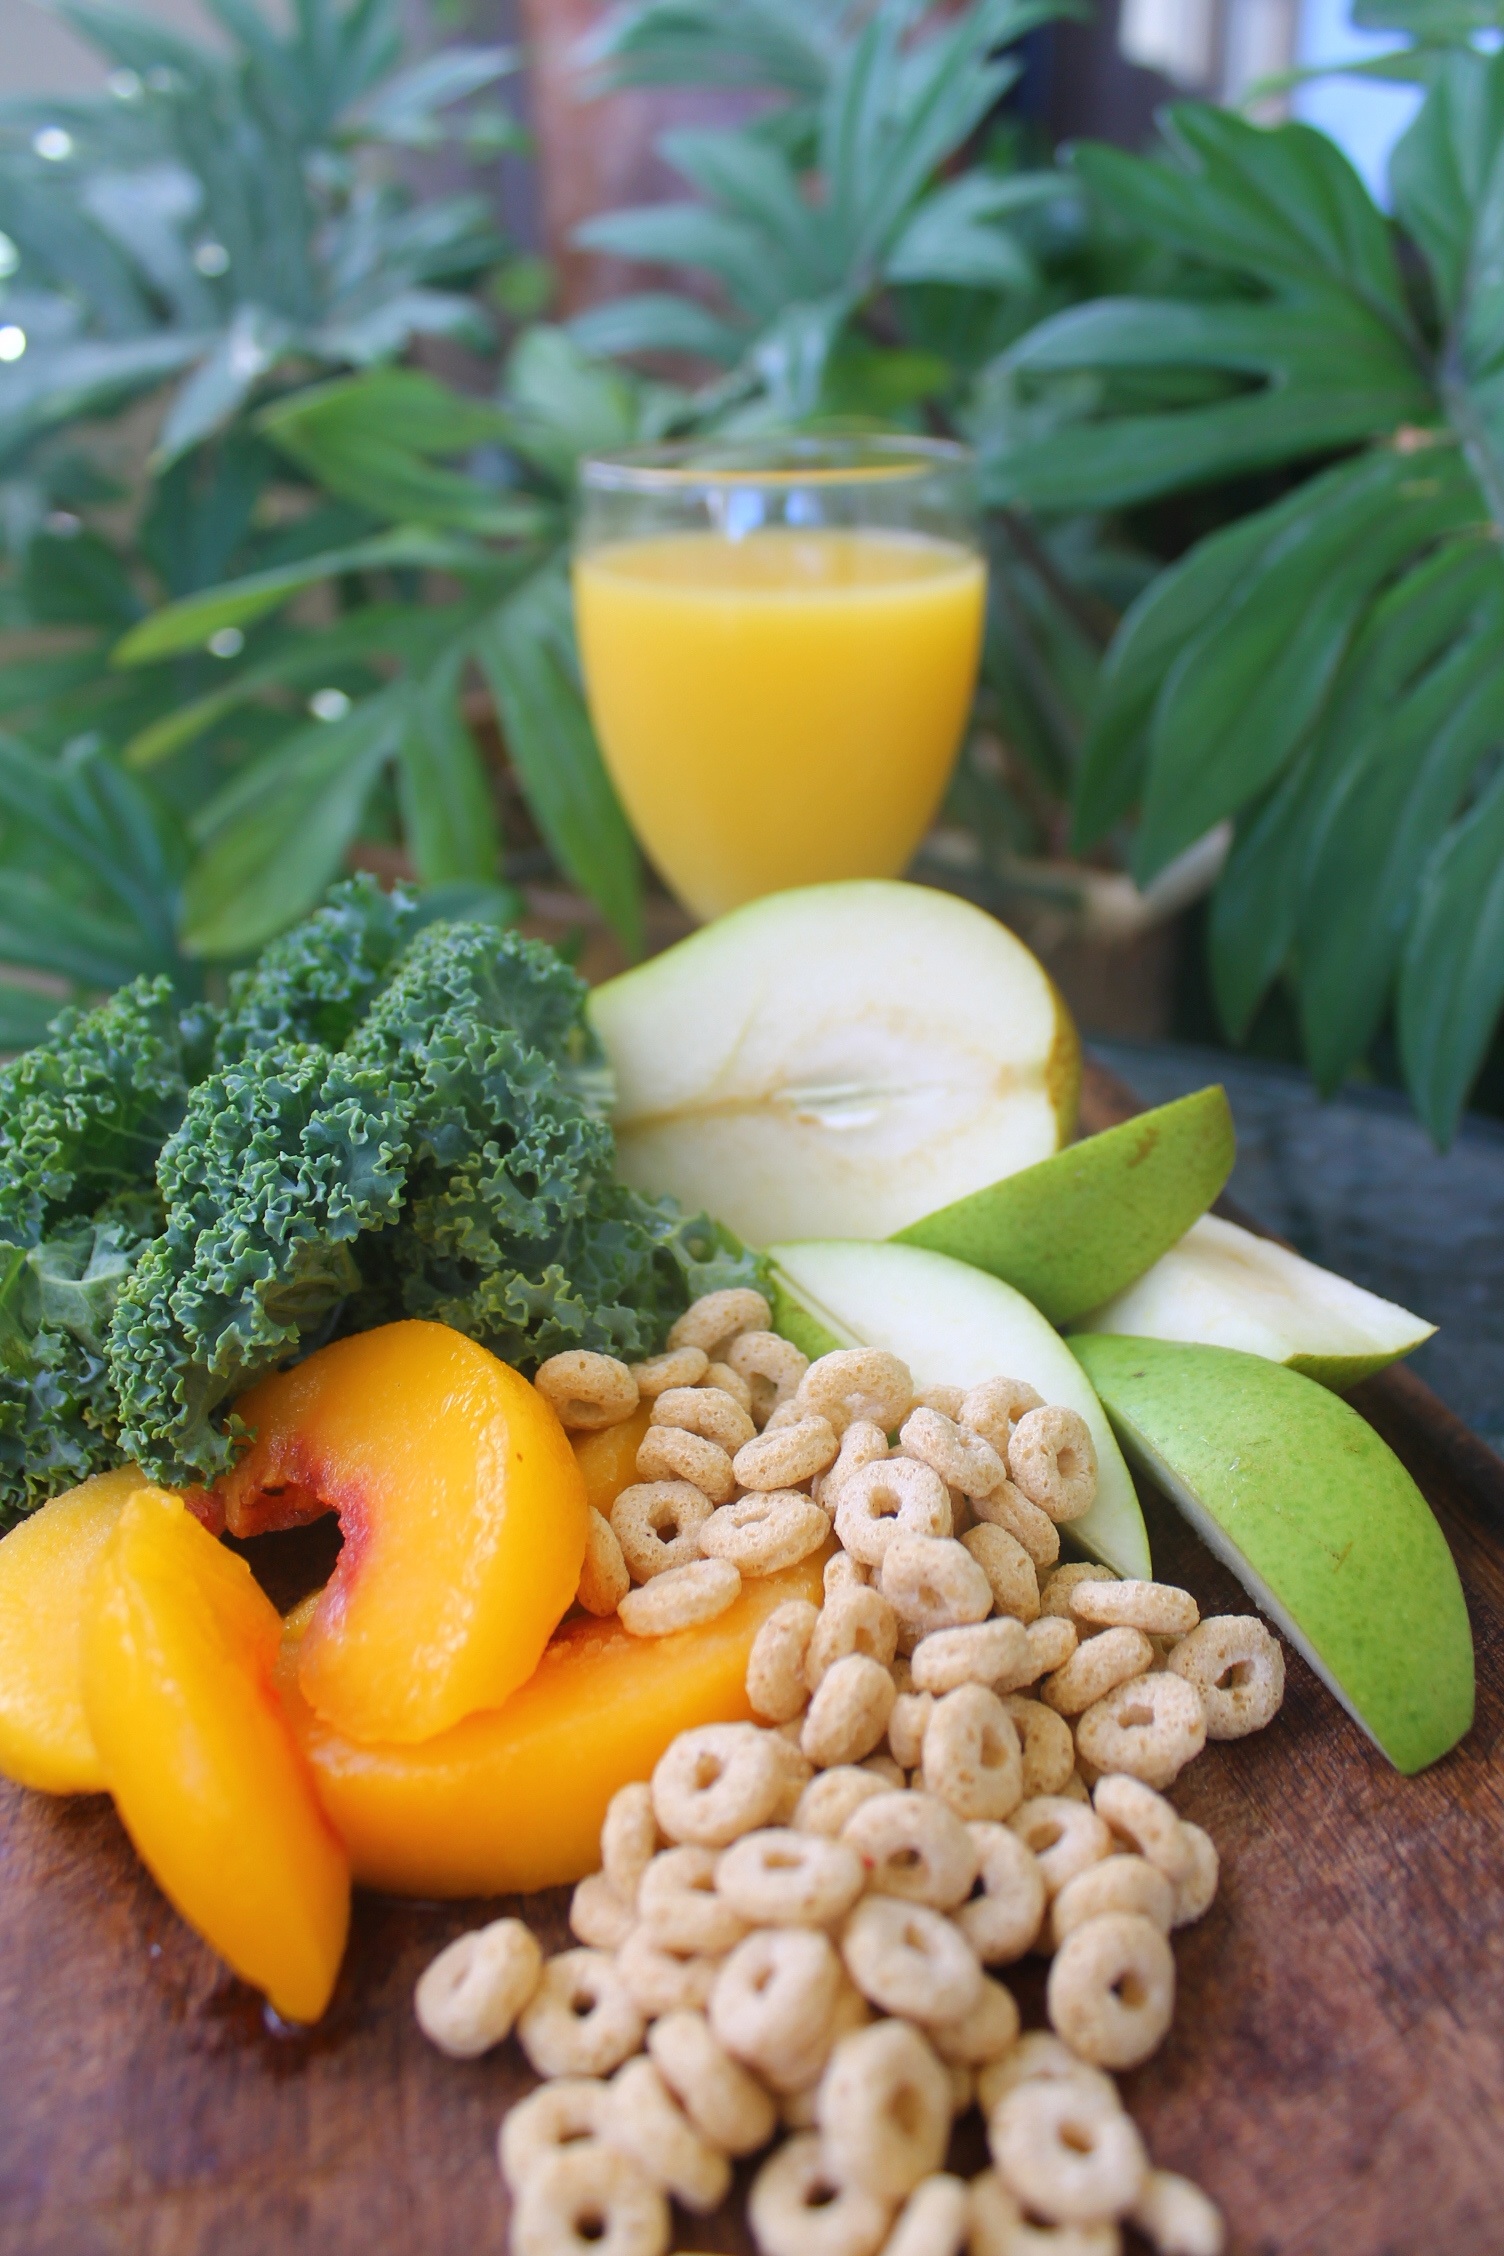
plant, fruit, honey, dish, meal, food, green, produce, vegetable, natural, fresh, drink, lifestyle, breakfast, healthy, cuisine, smoothie, kale, nutrition, vegetarian food, diet, detox, organic, blend, flowering plant, juicing, cheerios, land plant